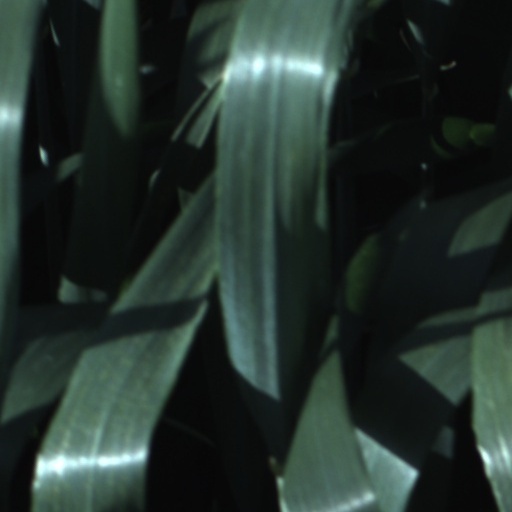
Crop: wheat